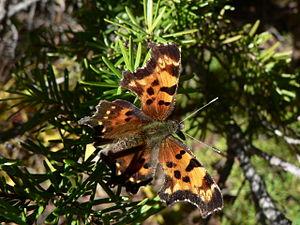
Le Polygone à taches vertes est un insecte lépidoptère de la famille des Nymphalidae, de la sous-famille des Nymphalinae, de la tribu des Nymphalini.